Madelon Baans

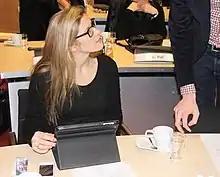
Madelon Baans in 2013.

Madelon Baans (born 8 October 1977 in Rotterdam) is a retired female breaststroke swimmer from the Netherlands, who competed for her native country in three consecutive Summer Olympics, starting in 1996 in Atlanta, Georgia. She made her last international appearance at the European Short Course Swimming Championships 2005 in Trieste, Italy.